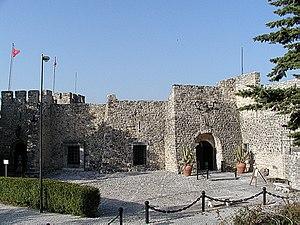
Le château de Salle est un château situé dans la commune de Salle, province de Pescara, dans les Abruzzes, en Italie.